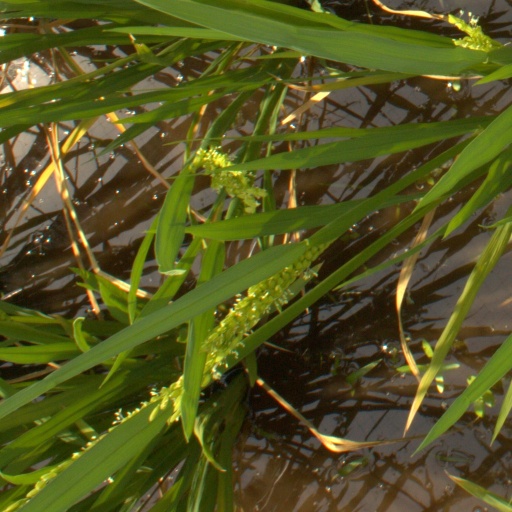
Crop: rice